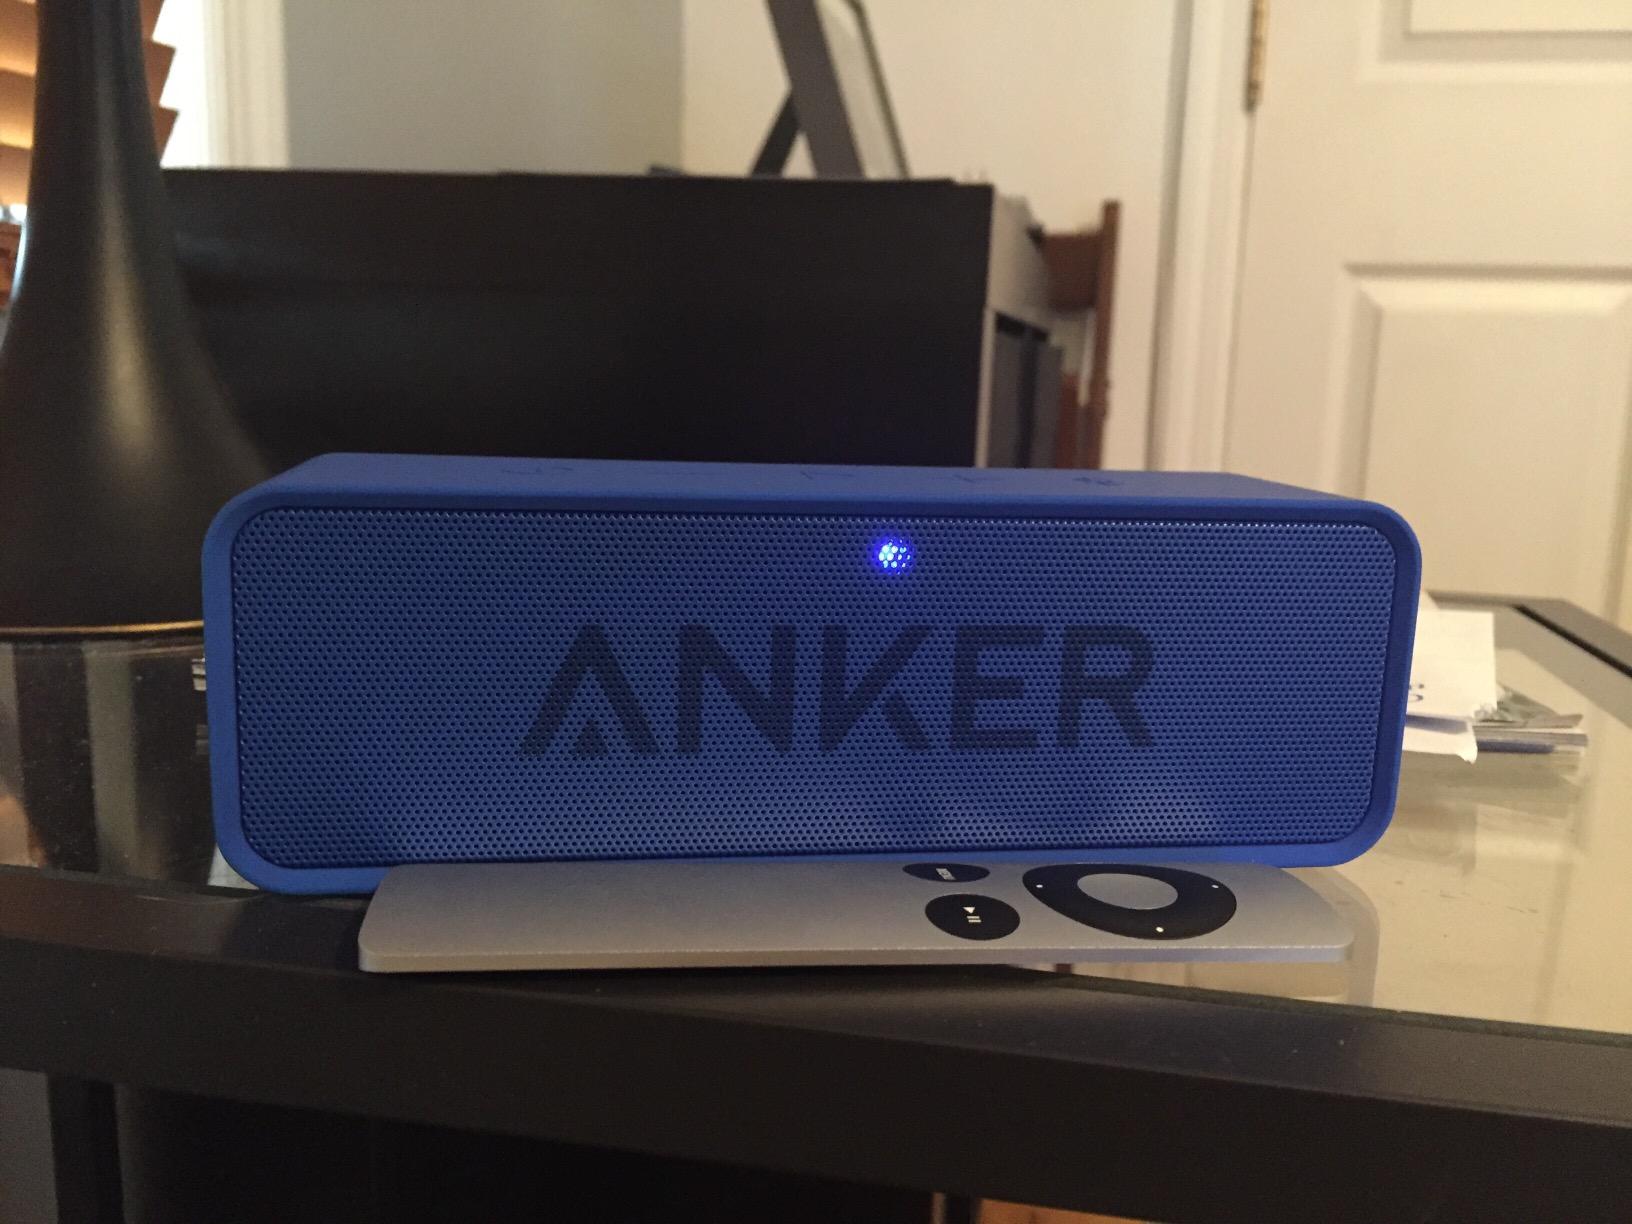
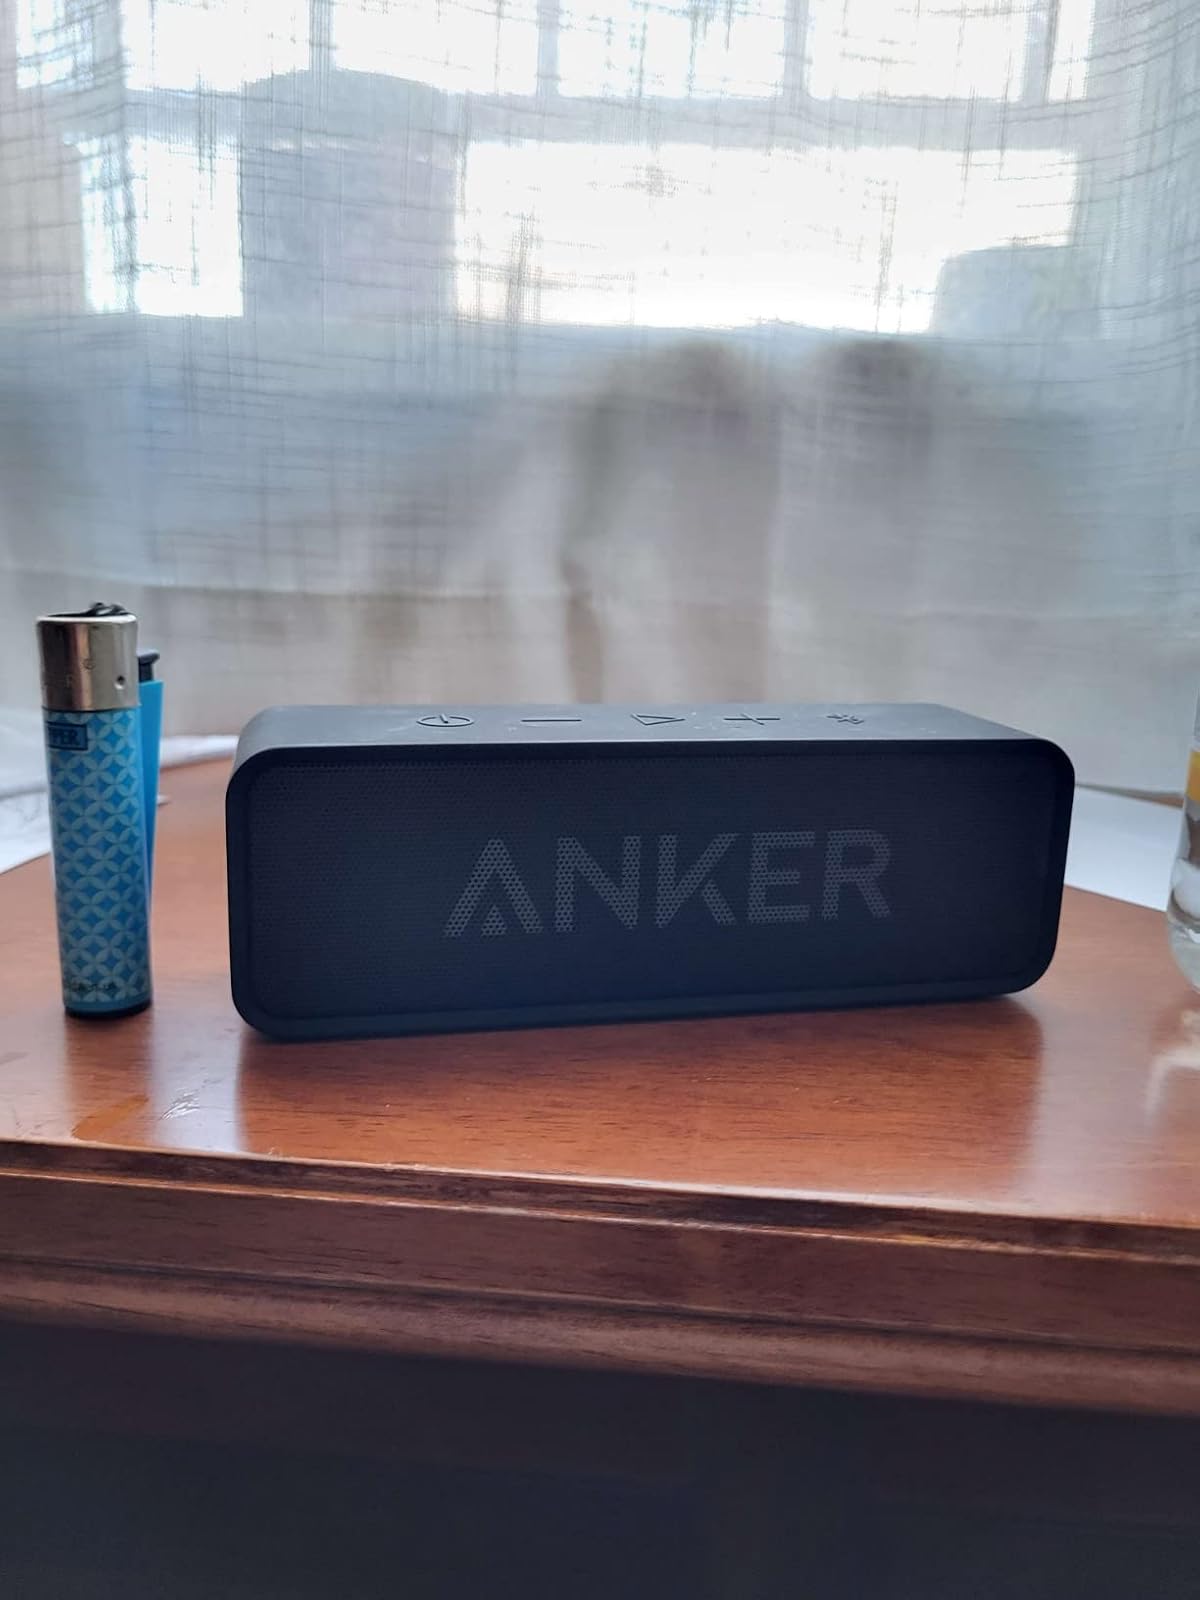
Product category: speaker
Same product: no